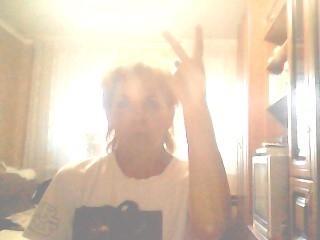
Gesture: peace_inverted